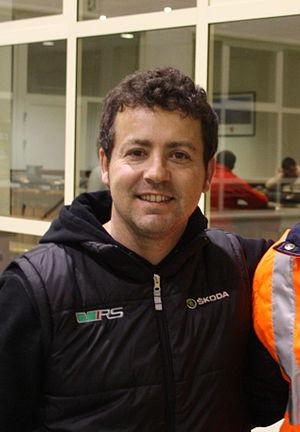
Alberto Hevia Muñiz, né le 14 juillet 1974, est un pilote de rallye espagnol.